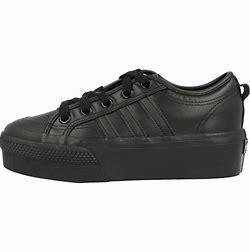
Brand: Adidas
Model: Nizza Platform